Howard D. Stendahl

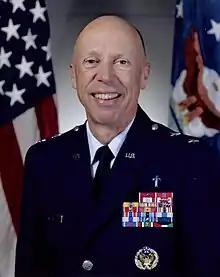
As Chief of Chaplains of the United States Air Force.

Howard Douglas Stendahl (born August 1, 1951) is the Chief of Chaplains of the United States Air Force, promoted to Major General with an effective date of August 2, 2012. He was officially promoted and installed as the Air Force Chief of Chaplains at a ceremony held at Bolling Air Force Base on August 31, 2012.